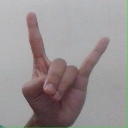
अक्षर: श